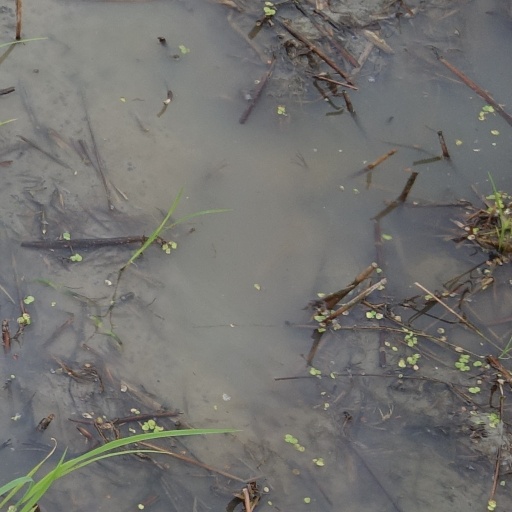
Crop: rice